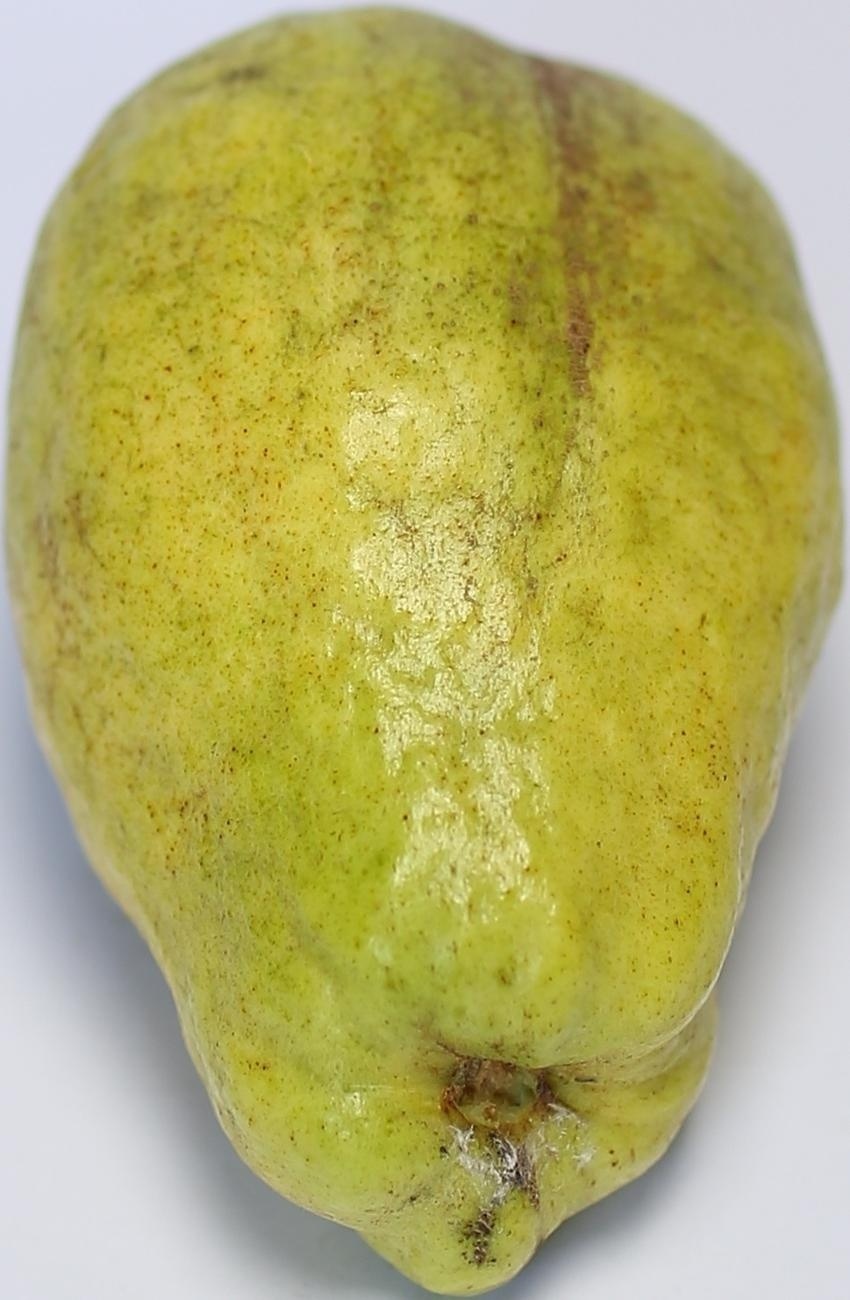
Maturity: mature-green
Variety: thadhrami